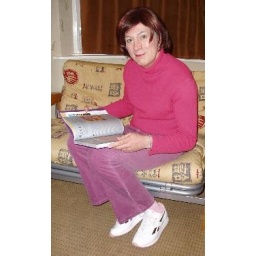
My woderful partner Elen at home in North Wales, being the &amp;quot;homely&amp;quot; girl she is